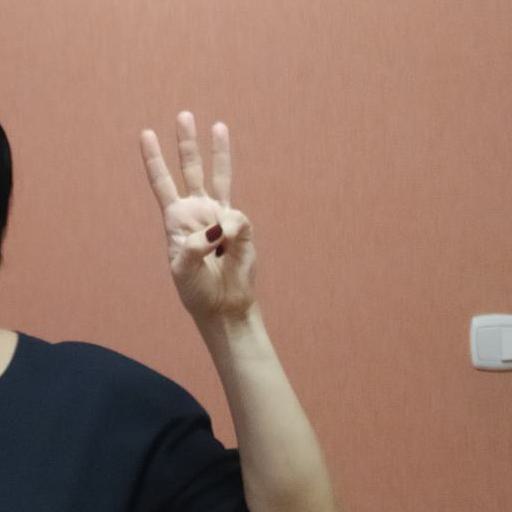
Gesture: three